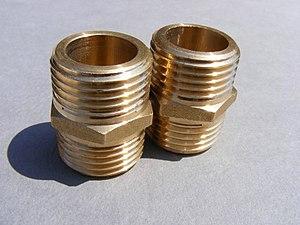
Le mamelon de plomberie est une pièce tubulaire courte, comportant un filetage mâle usiné à chacune de ses extrémités. Il permet l'assemblage de sections de tuyauteries, de diamètres ou de matériaux différents. Le mamelon permet de connecter sans défauts d'étanchéité, des tuyauteries entre elles, à des appareils ou des accessoires.